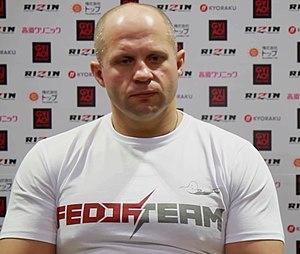
Fédor Vladimirovitch Emelianenko est un champion russe de sambo et d'arts martiaux mixtes, actuellement sous contrat avec le bellator.